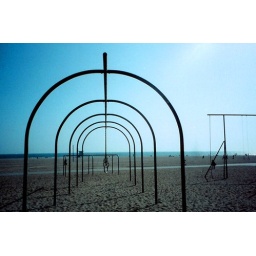
monkey bars on the beach in california.